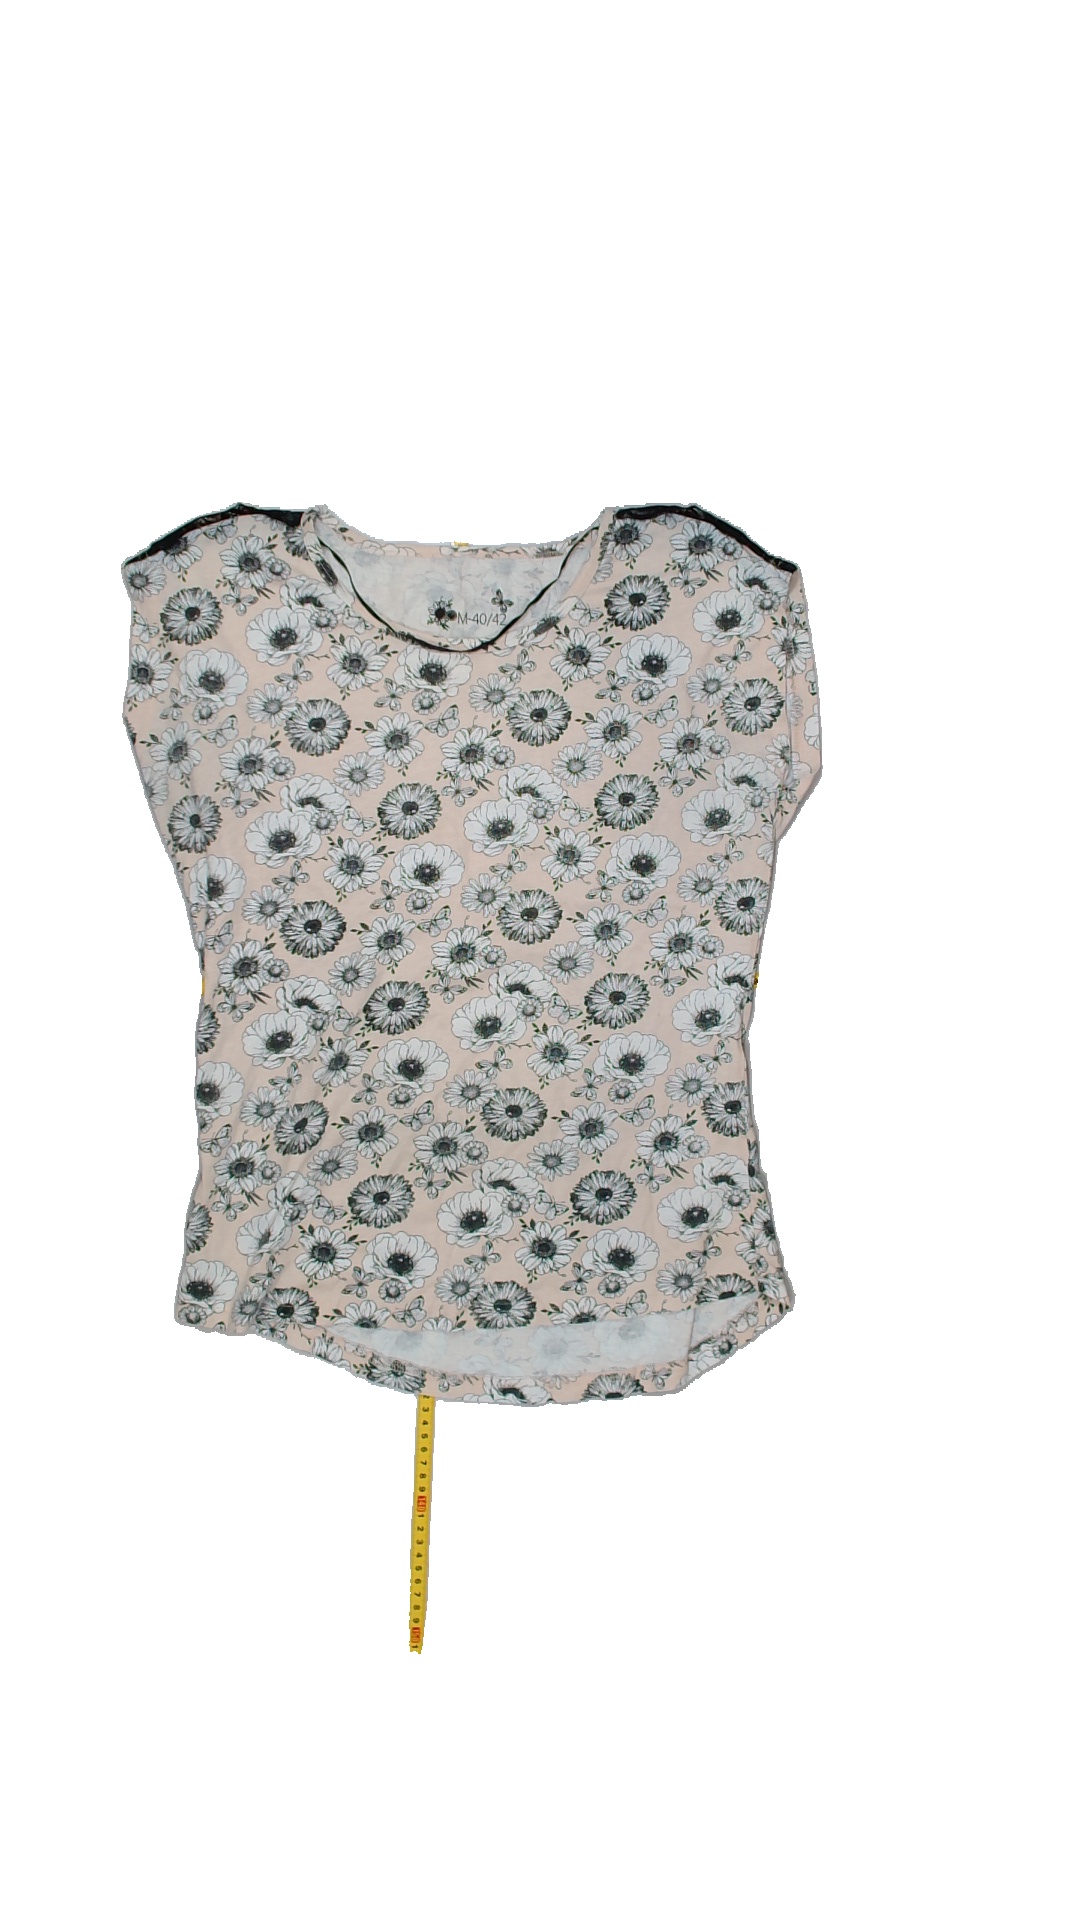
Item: T-shirt (Ladies)
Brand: Not Applicable
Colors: Multicolor
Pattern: Floral print
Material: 60%cotton 40%polyester
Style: No trend
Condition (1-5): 3
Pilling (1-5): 3
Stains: No
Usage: Export
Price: <50